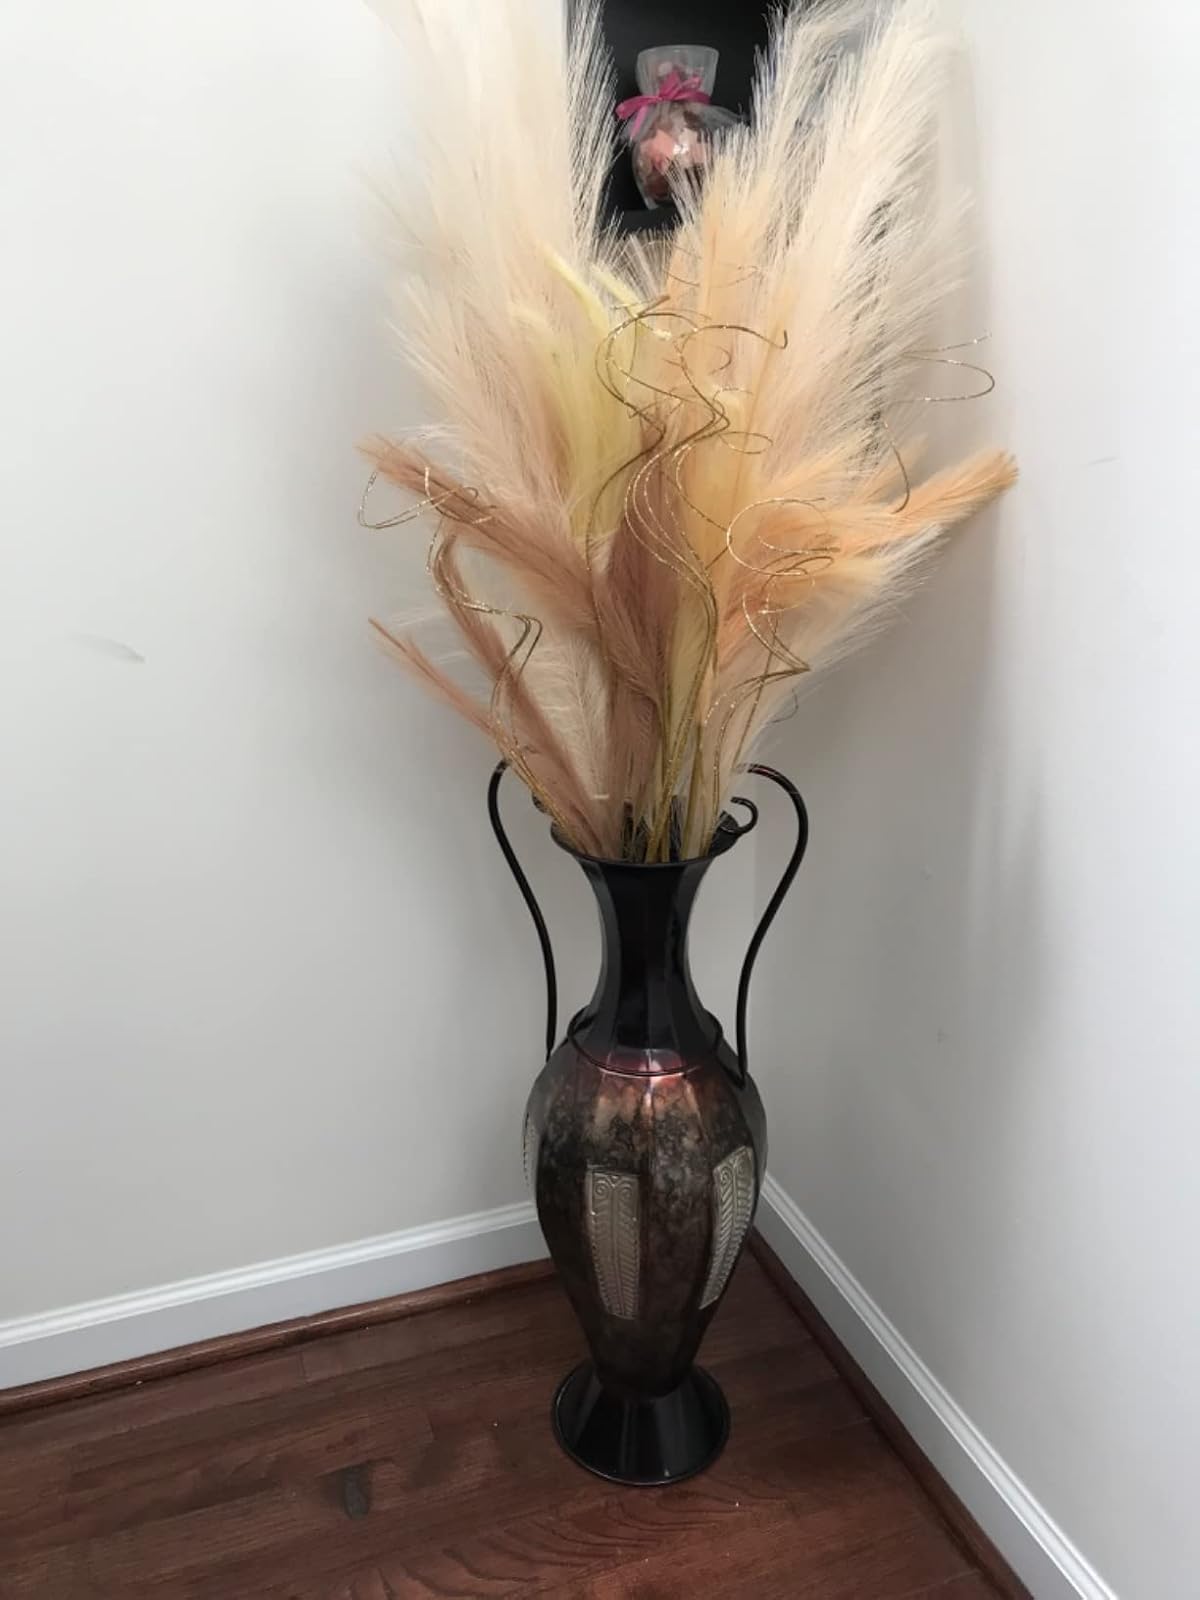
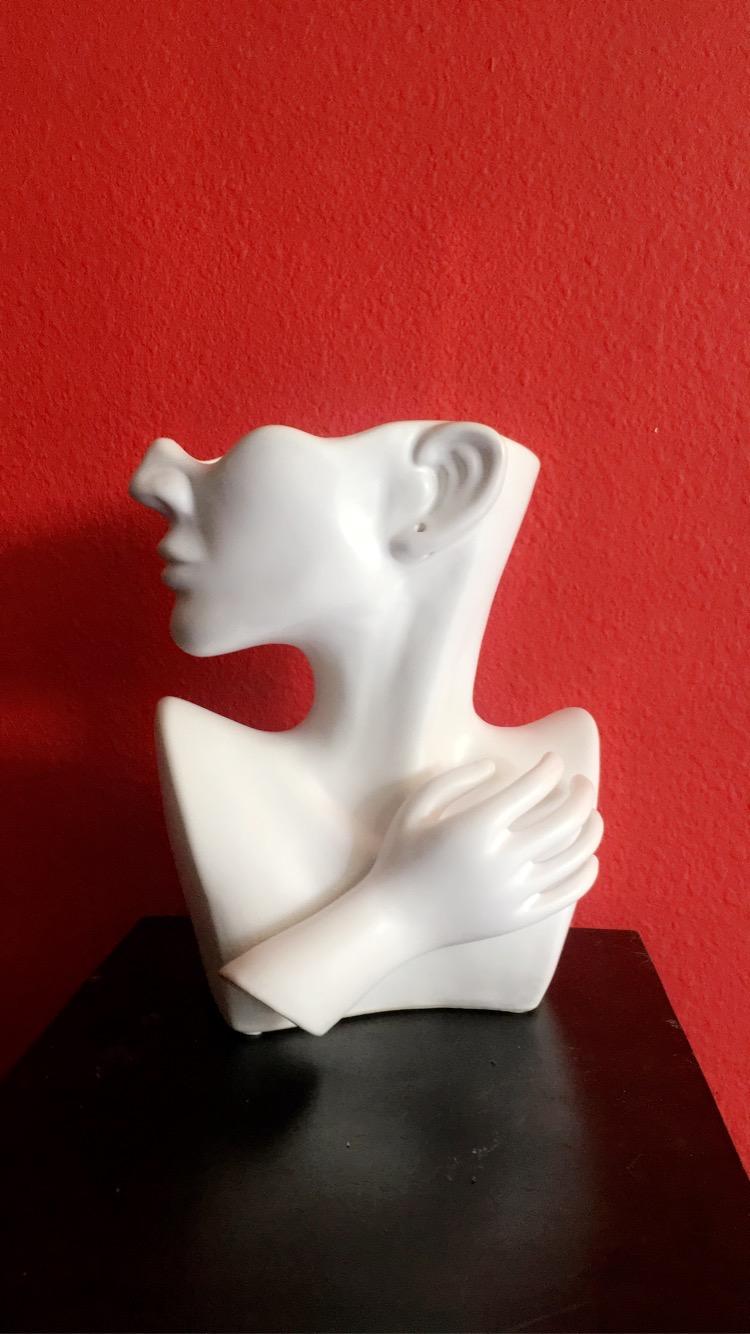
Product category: vase
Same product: no